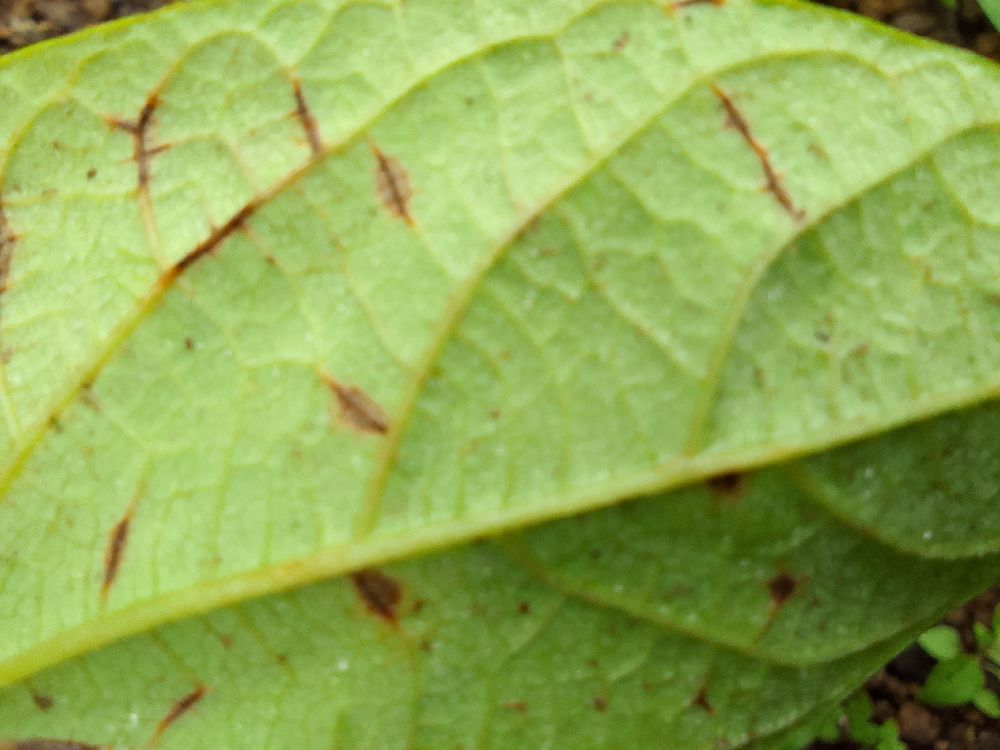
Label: anthracnose